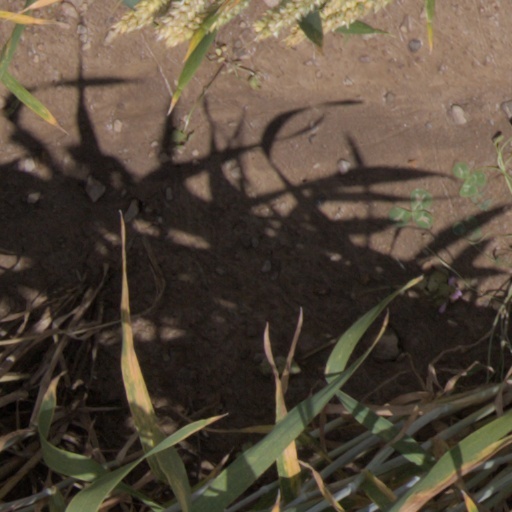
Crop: wheat